Ōkawa Station

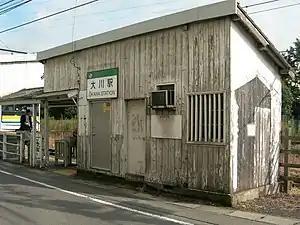
Ōkawa Station in October 2008

is a passenger railway station located in Kawasaki-ku, Kawasaki, Kanagawa Prefecture, Japan, operated by East Japan Railway Company (JR East). It is also a freight depot for the Japan Freight Railway Company (JR Freight).